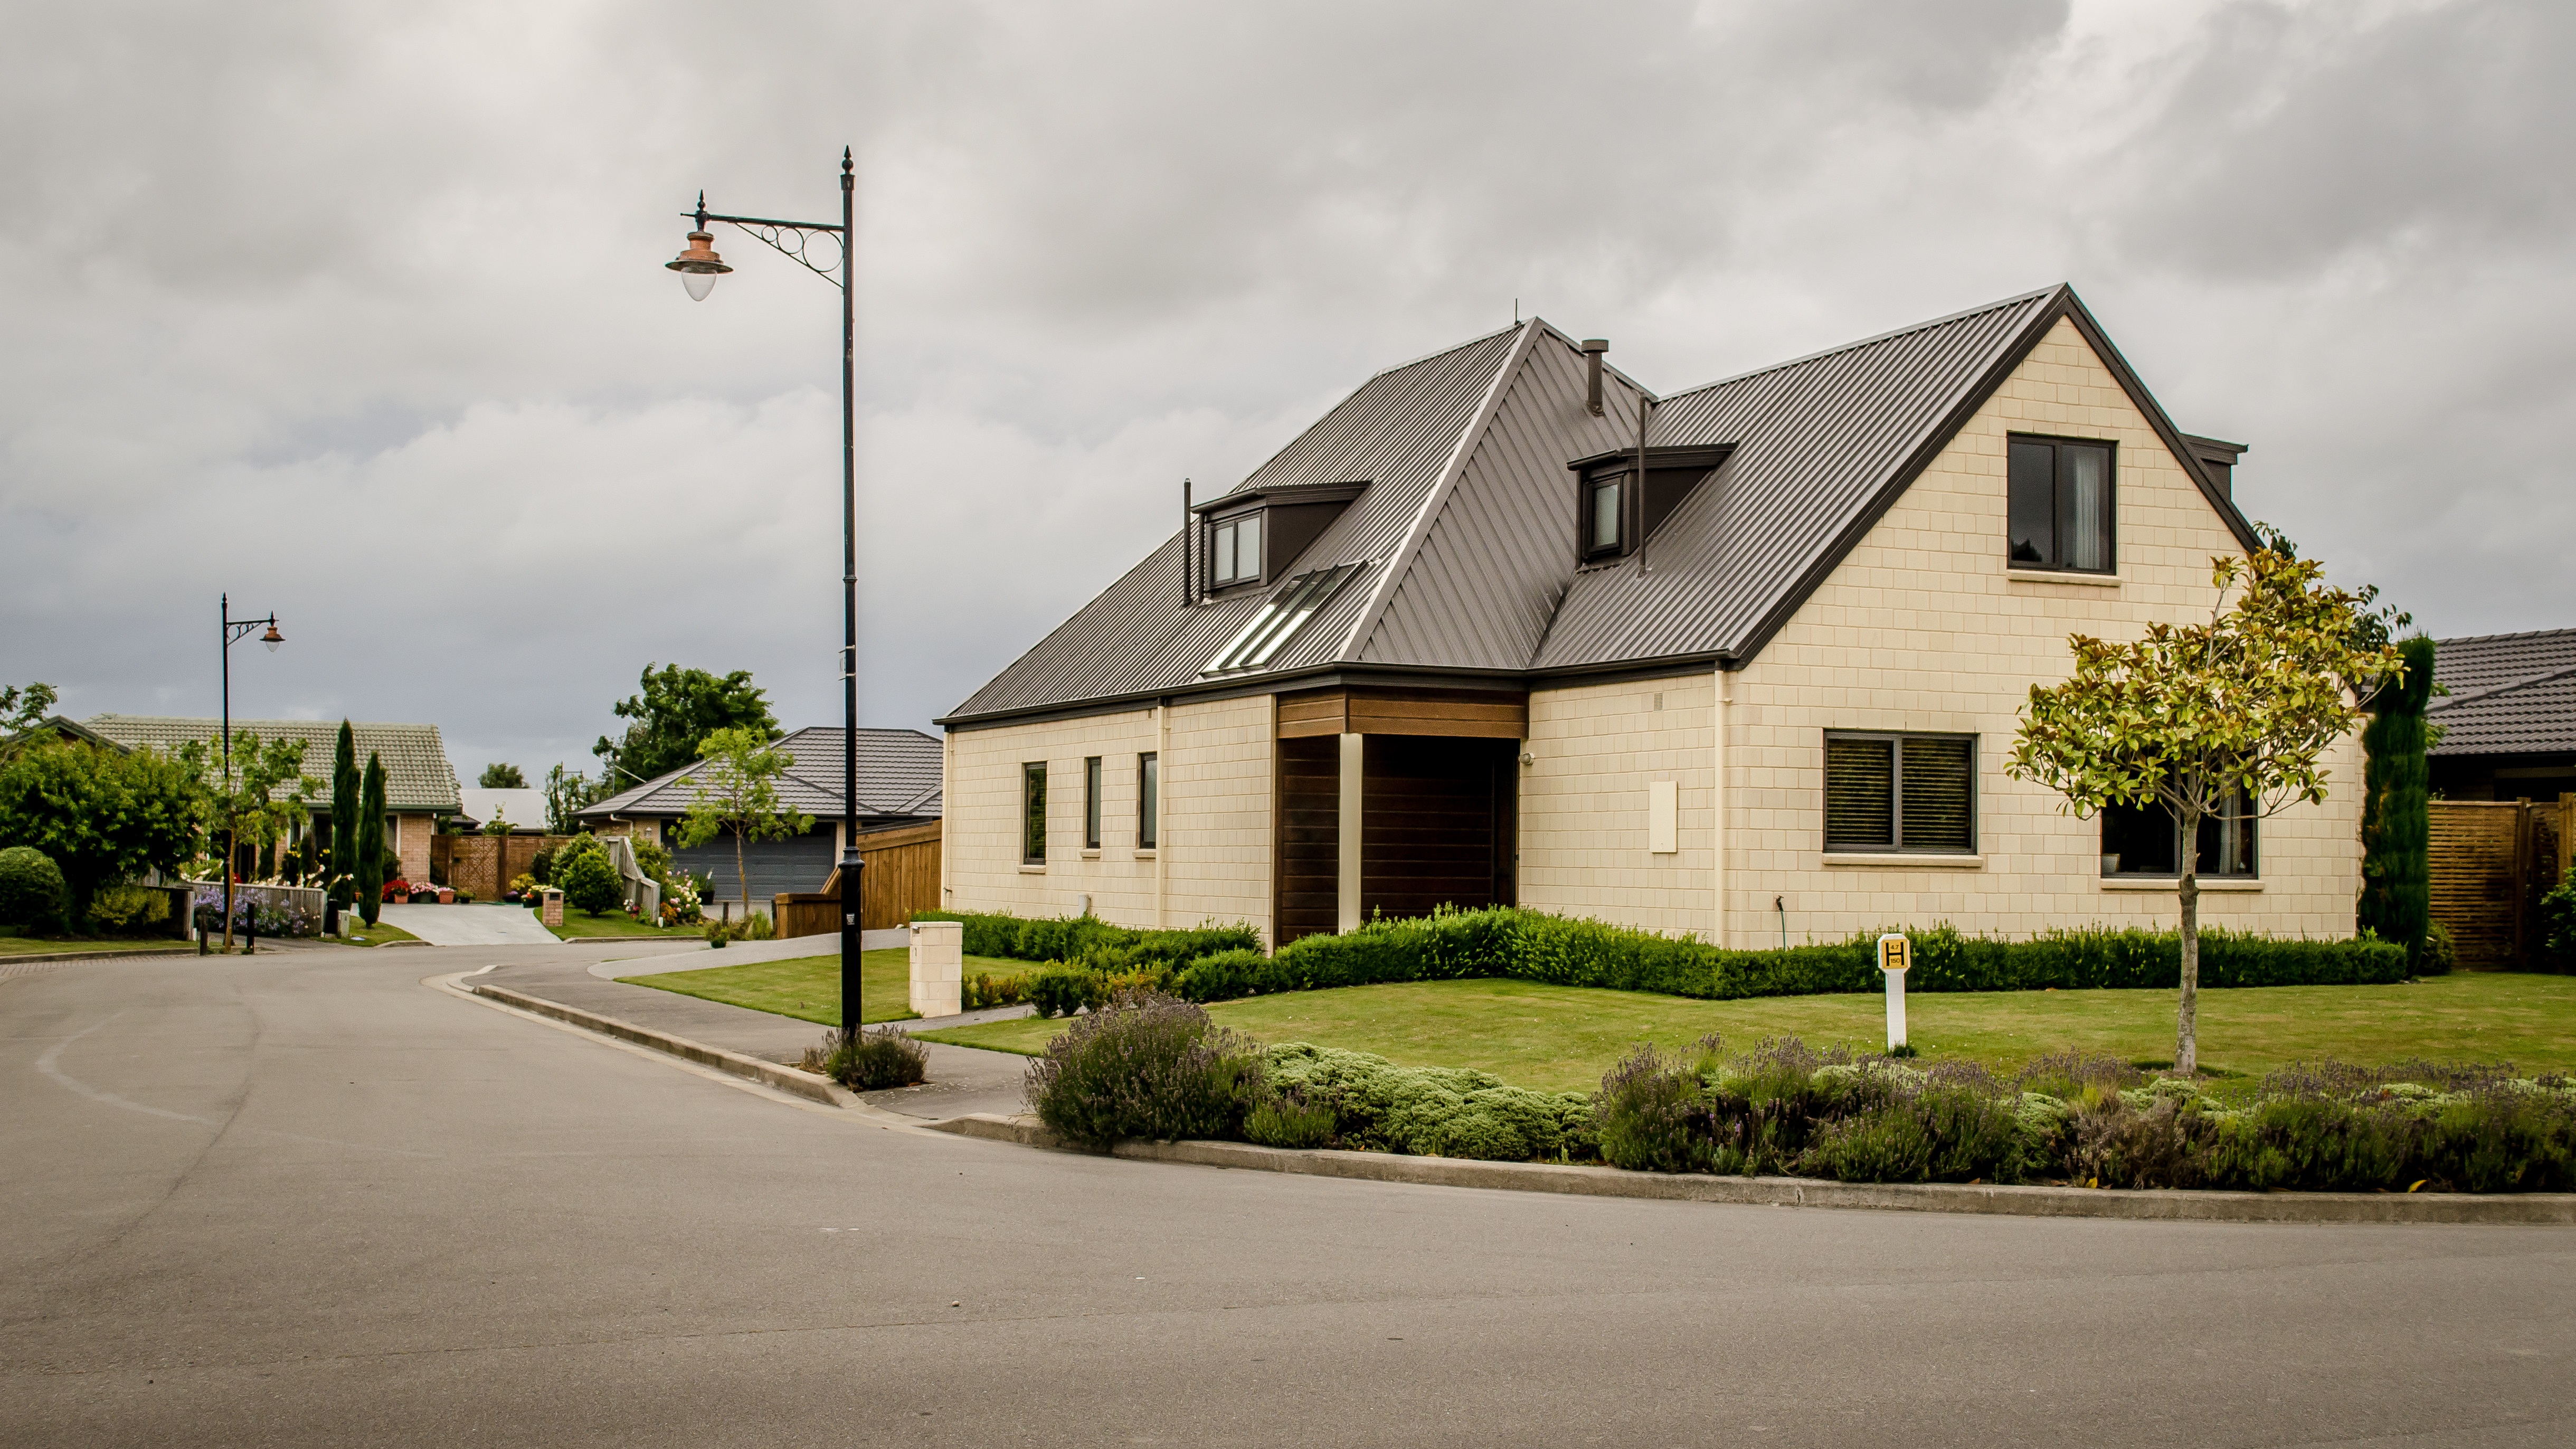
landscape, architecture, people, house, town, building, home, suburb, construction, facade, church, new zealand, estate, neighbourhood, rural area, urban area, residential area, human settlement